Bisley, Gloucestershire

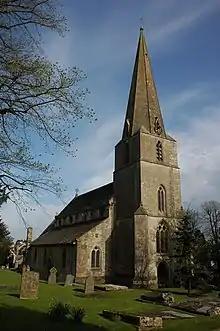
The church of All Saints was mostly rebuilt in the early 1860s.

The parish church of All Saints may originally have been an Anglo-Saxon minster. Between 1827 and 1873 the Vicar was Thomas Keble, a Tractarian and a pioneer in parish ministry. Thomas Keble was the younger brother of John Keble. His son Thomas Keble succeeded him as Vicar.